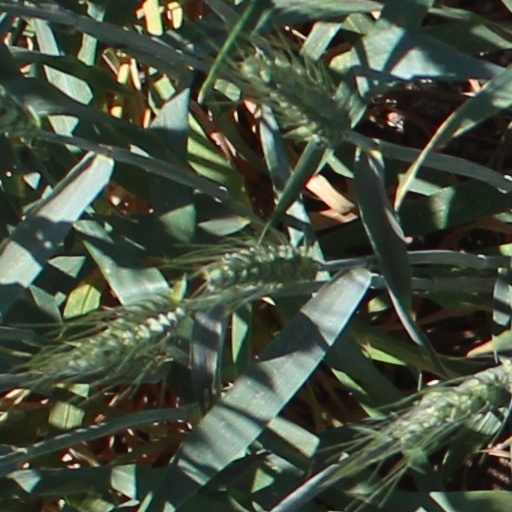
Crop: wheat